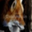
Label: fox